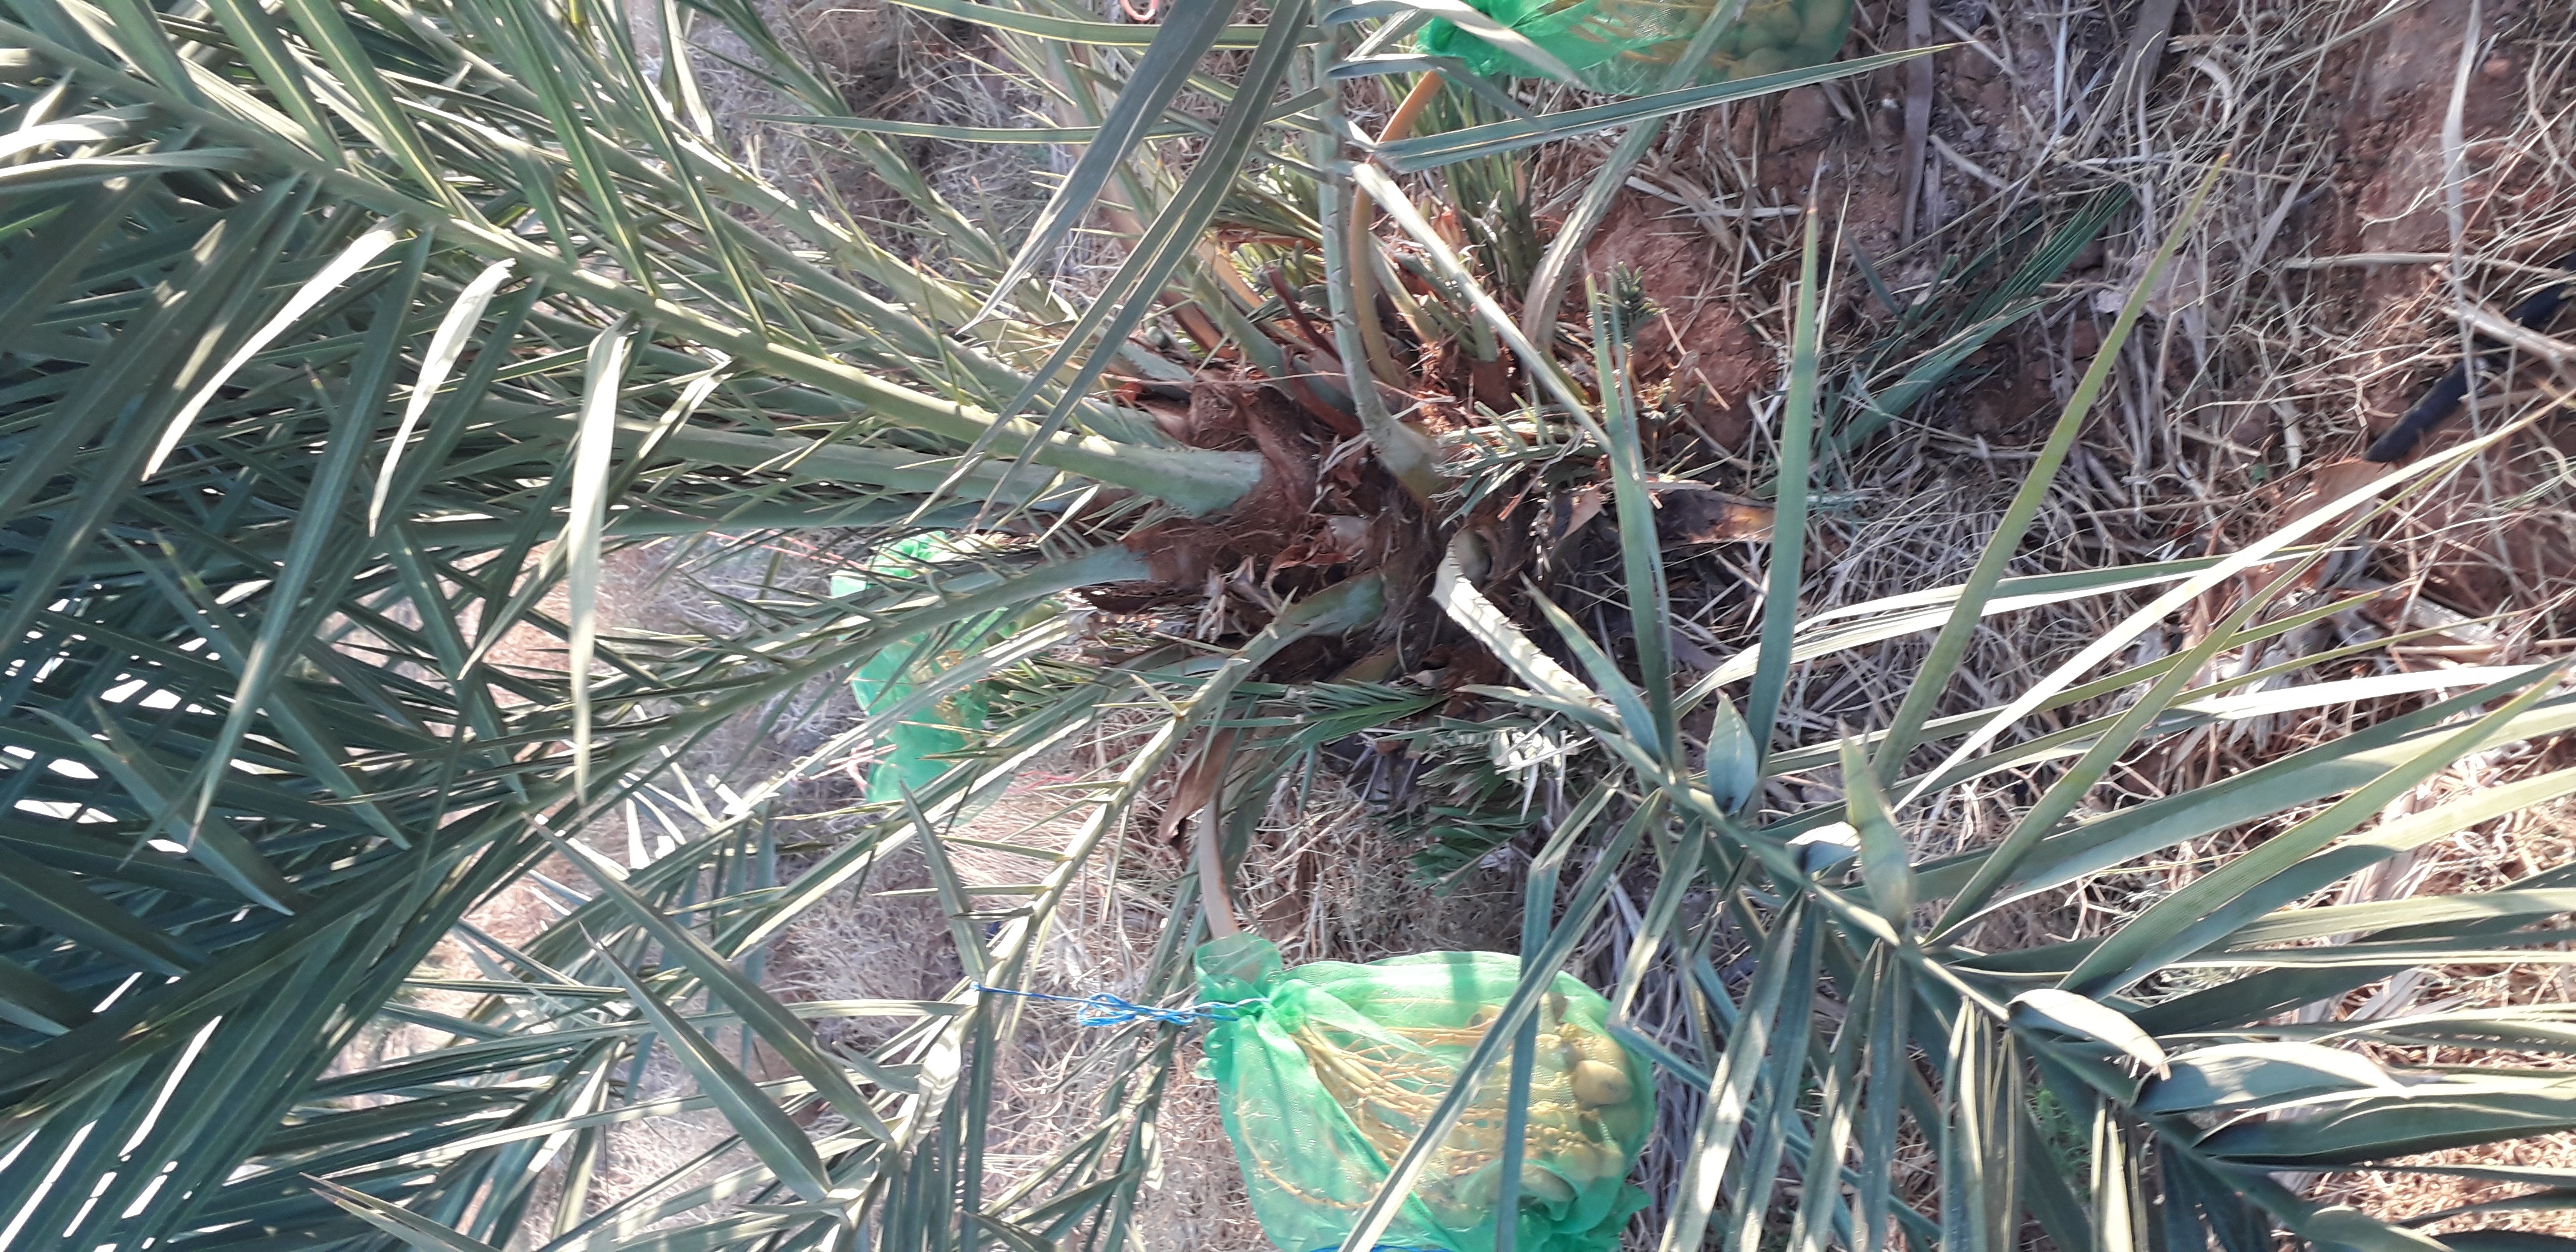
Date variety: Boumajhoul